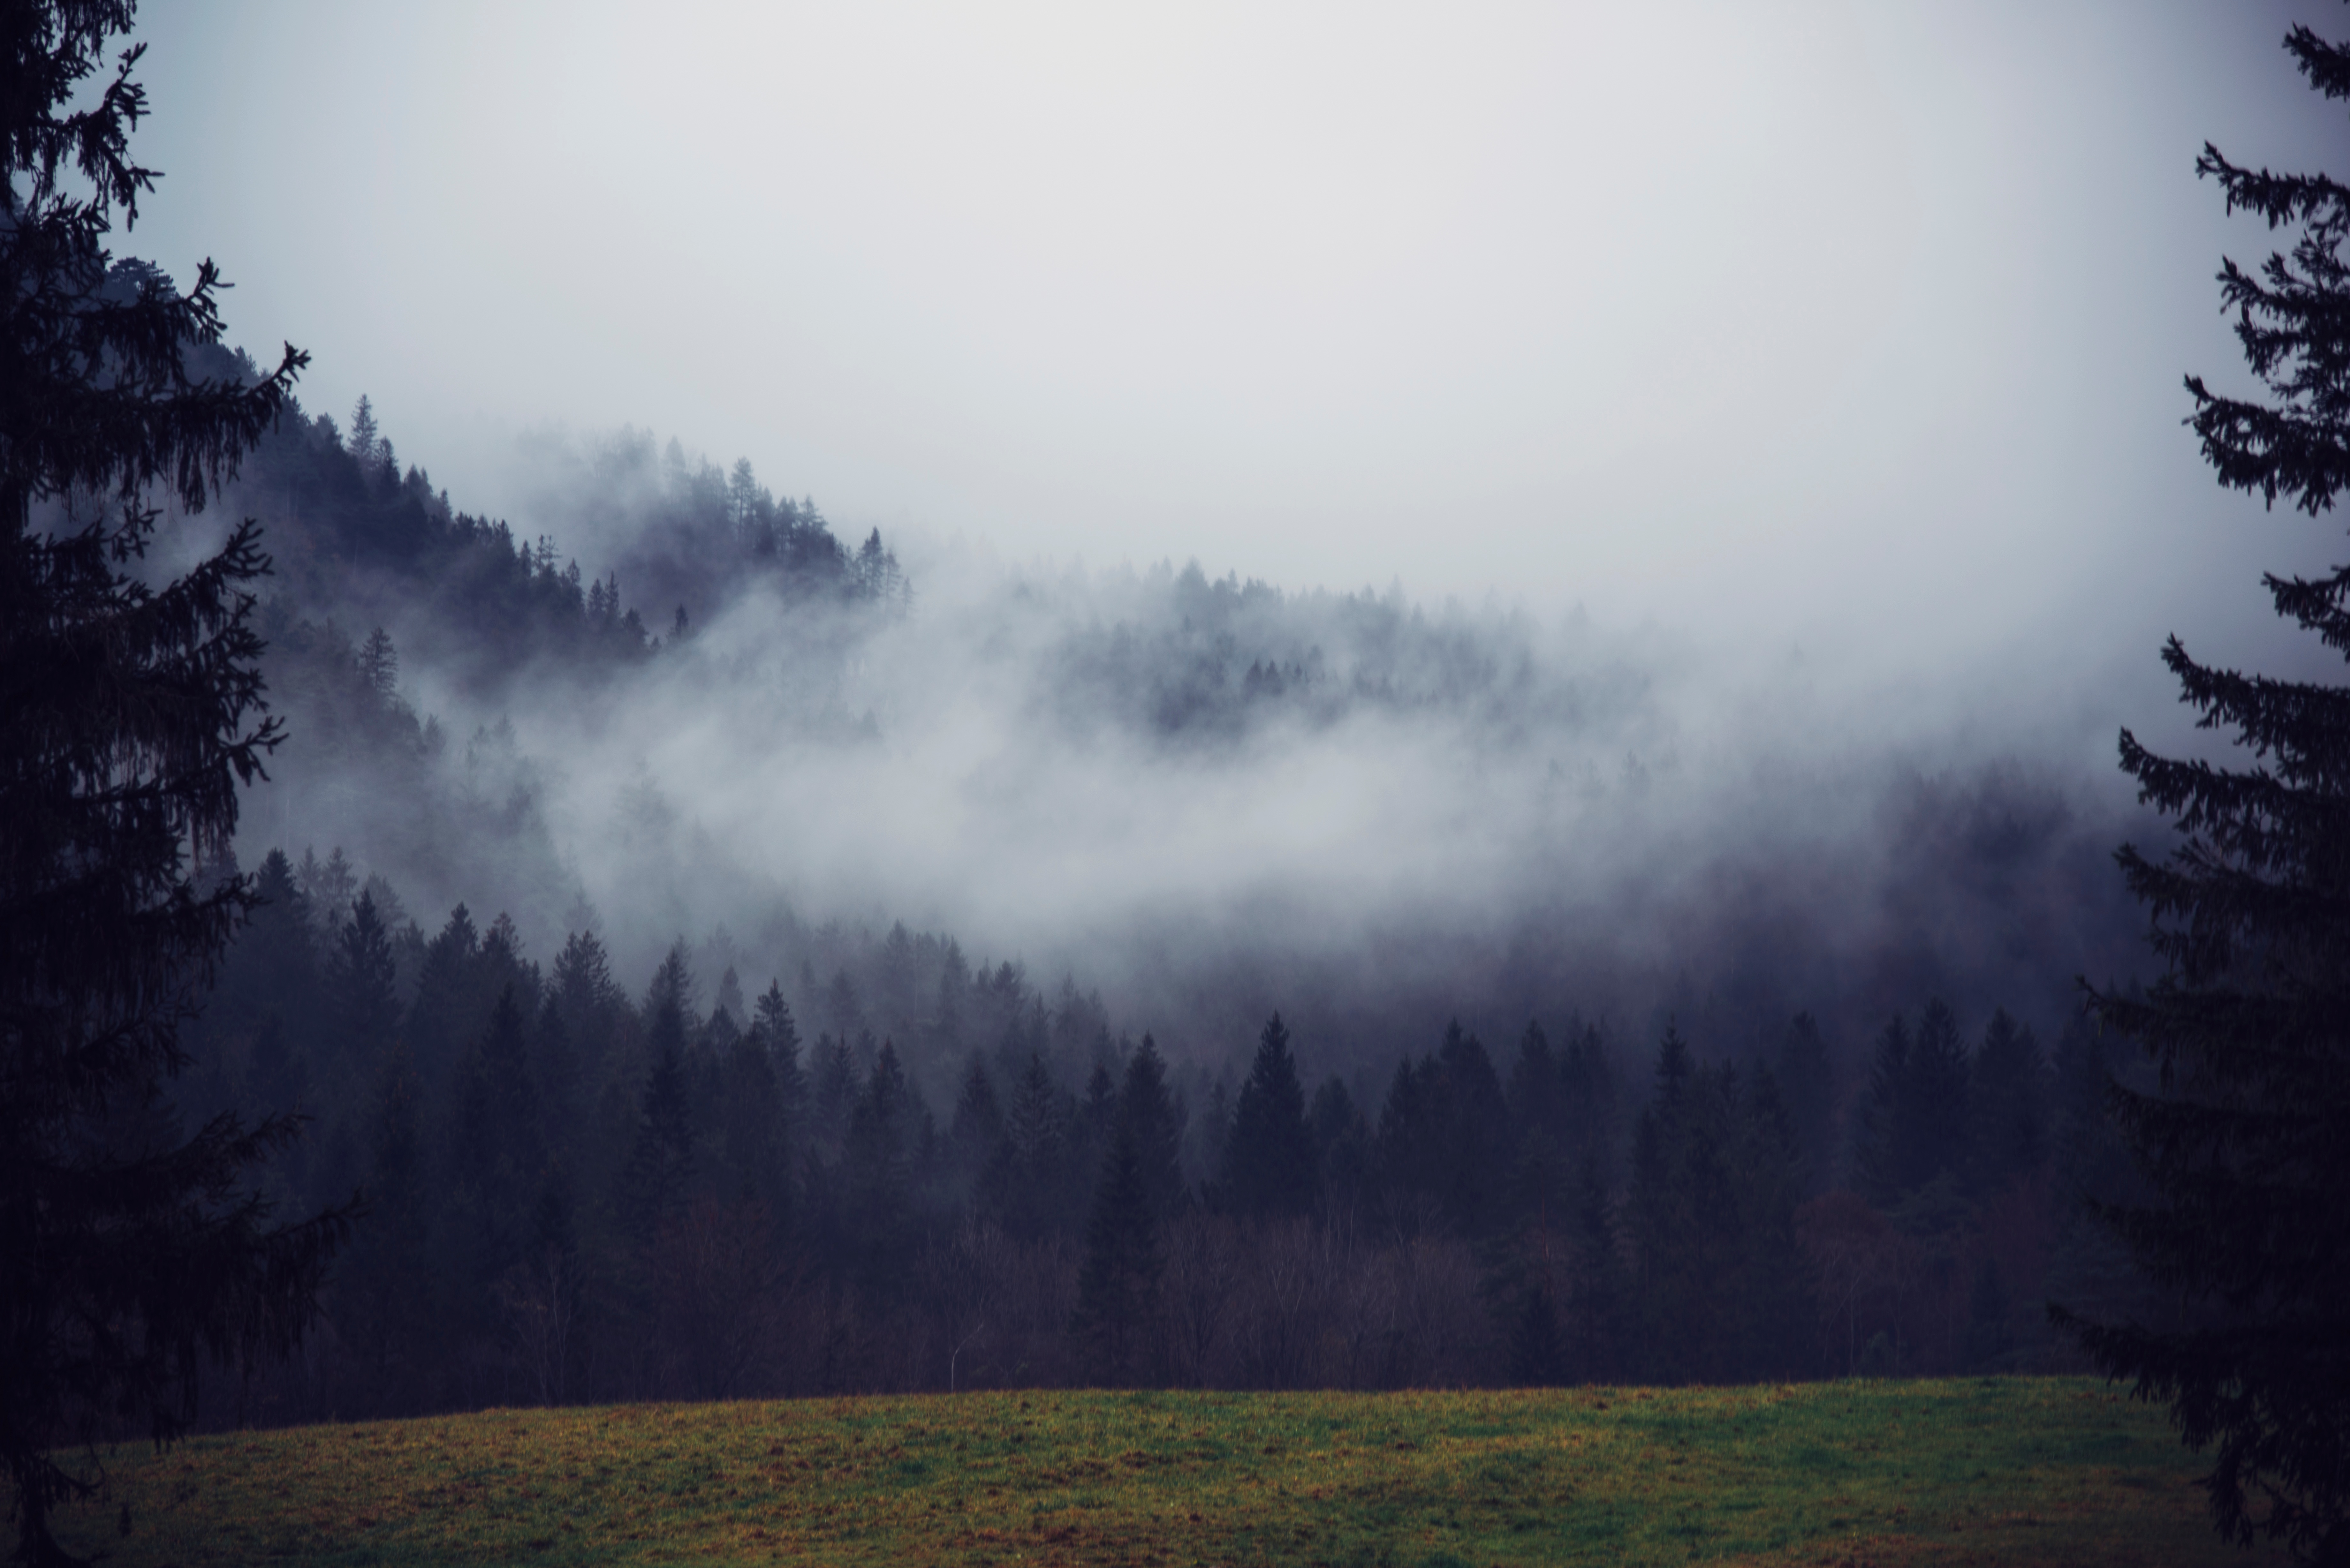
landscape, tree, nature, forest, wilderness, mountain, cloud, fog, sunrise, mist, sunlight, morning, leaf, hill, dawn, mountain range, autumn, weather, habitat, clearing, natural environment, geographical feature, atmospheric phenomenon, woody plant, mountainous landforms